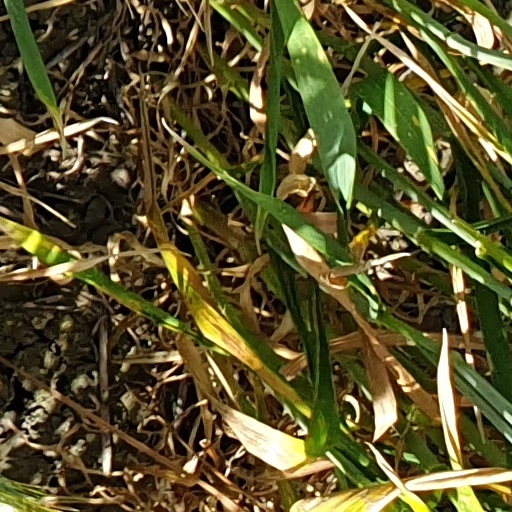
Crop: wheat